Mahmoud (horse)

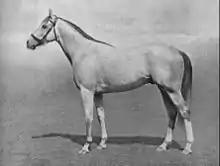
Mahmoud in a 1937 photograph by Frank Griggs

Mahmoud (1933–1962) was a French-bred, British-trained Thoroughbred racehorse and sire. In a career which lasted from April 1935 to September 1936 he ran eleven times and won four races. In 1935 he won two of Britain's most important two-year-old races and was officially rated the second-best colt of his generation. In 1936 he won only once from five starts, but this win came in the Derby in which he set a race record which stood for fifty-nine years, and became the third of only four greys to win the race. After being retired from racing he was sold and exported to the United States, where he became a highly successful breeding stallion and was America's Champion sire in 1946.